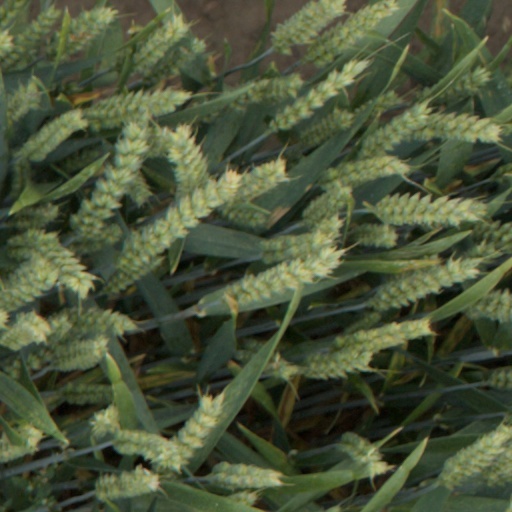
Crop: wheat